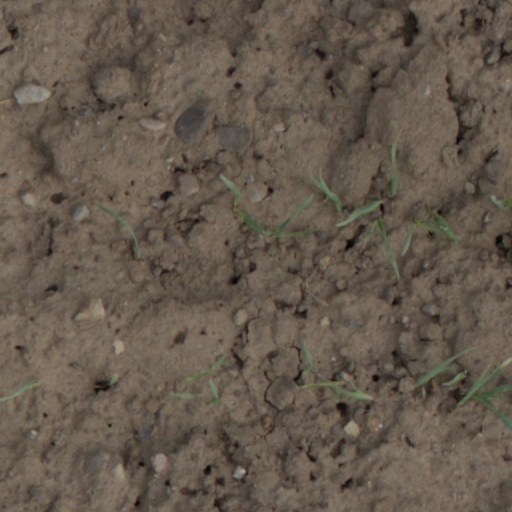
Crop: wheat